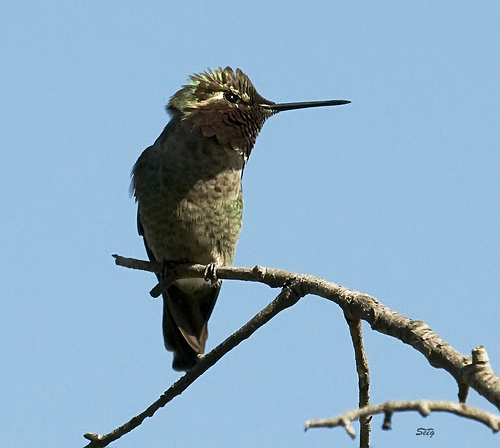
this bird has a long, thin bill with black feet and tarsus.
this bird has a brown & green belly and breast, the bill is long and pointed, and black tarsus and feet.
the bird is brown and green with a sharp slender pointed beak.
this is a brown and green bird with a brown face and a long and pointy black beak.
a bird with greenish brown feathers, and a brownish face, with a long beak
this small bird has a very thin and very long pointed beak.
this bird has a brown crown as well as a long black bill
this bird has wings that are black and has a long billa long slender beak the size of breast, a tucted crown, and green plumage on breast.
this bird has a green crown, green primaries, and a green belly.
Species: Anna Hummingbird